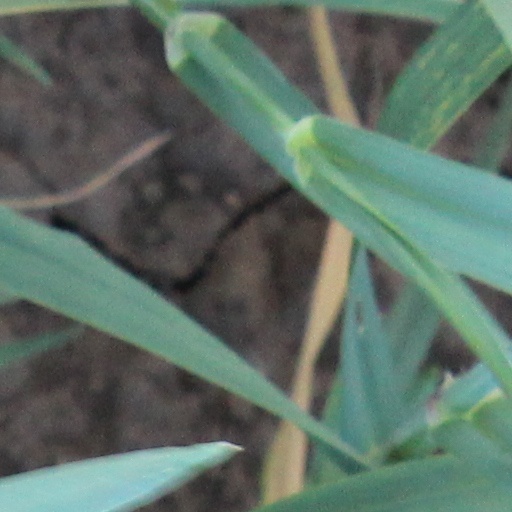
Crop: wheat